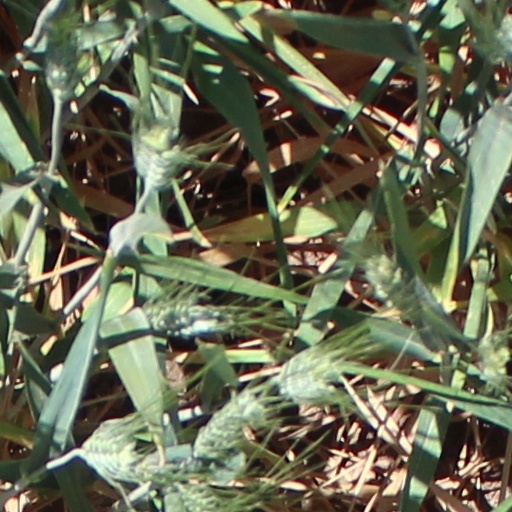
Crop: wheat